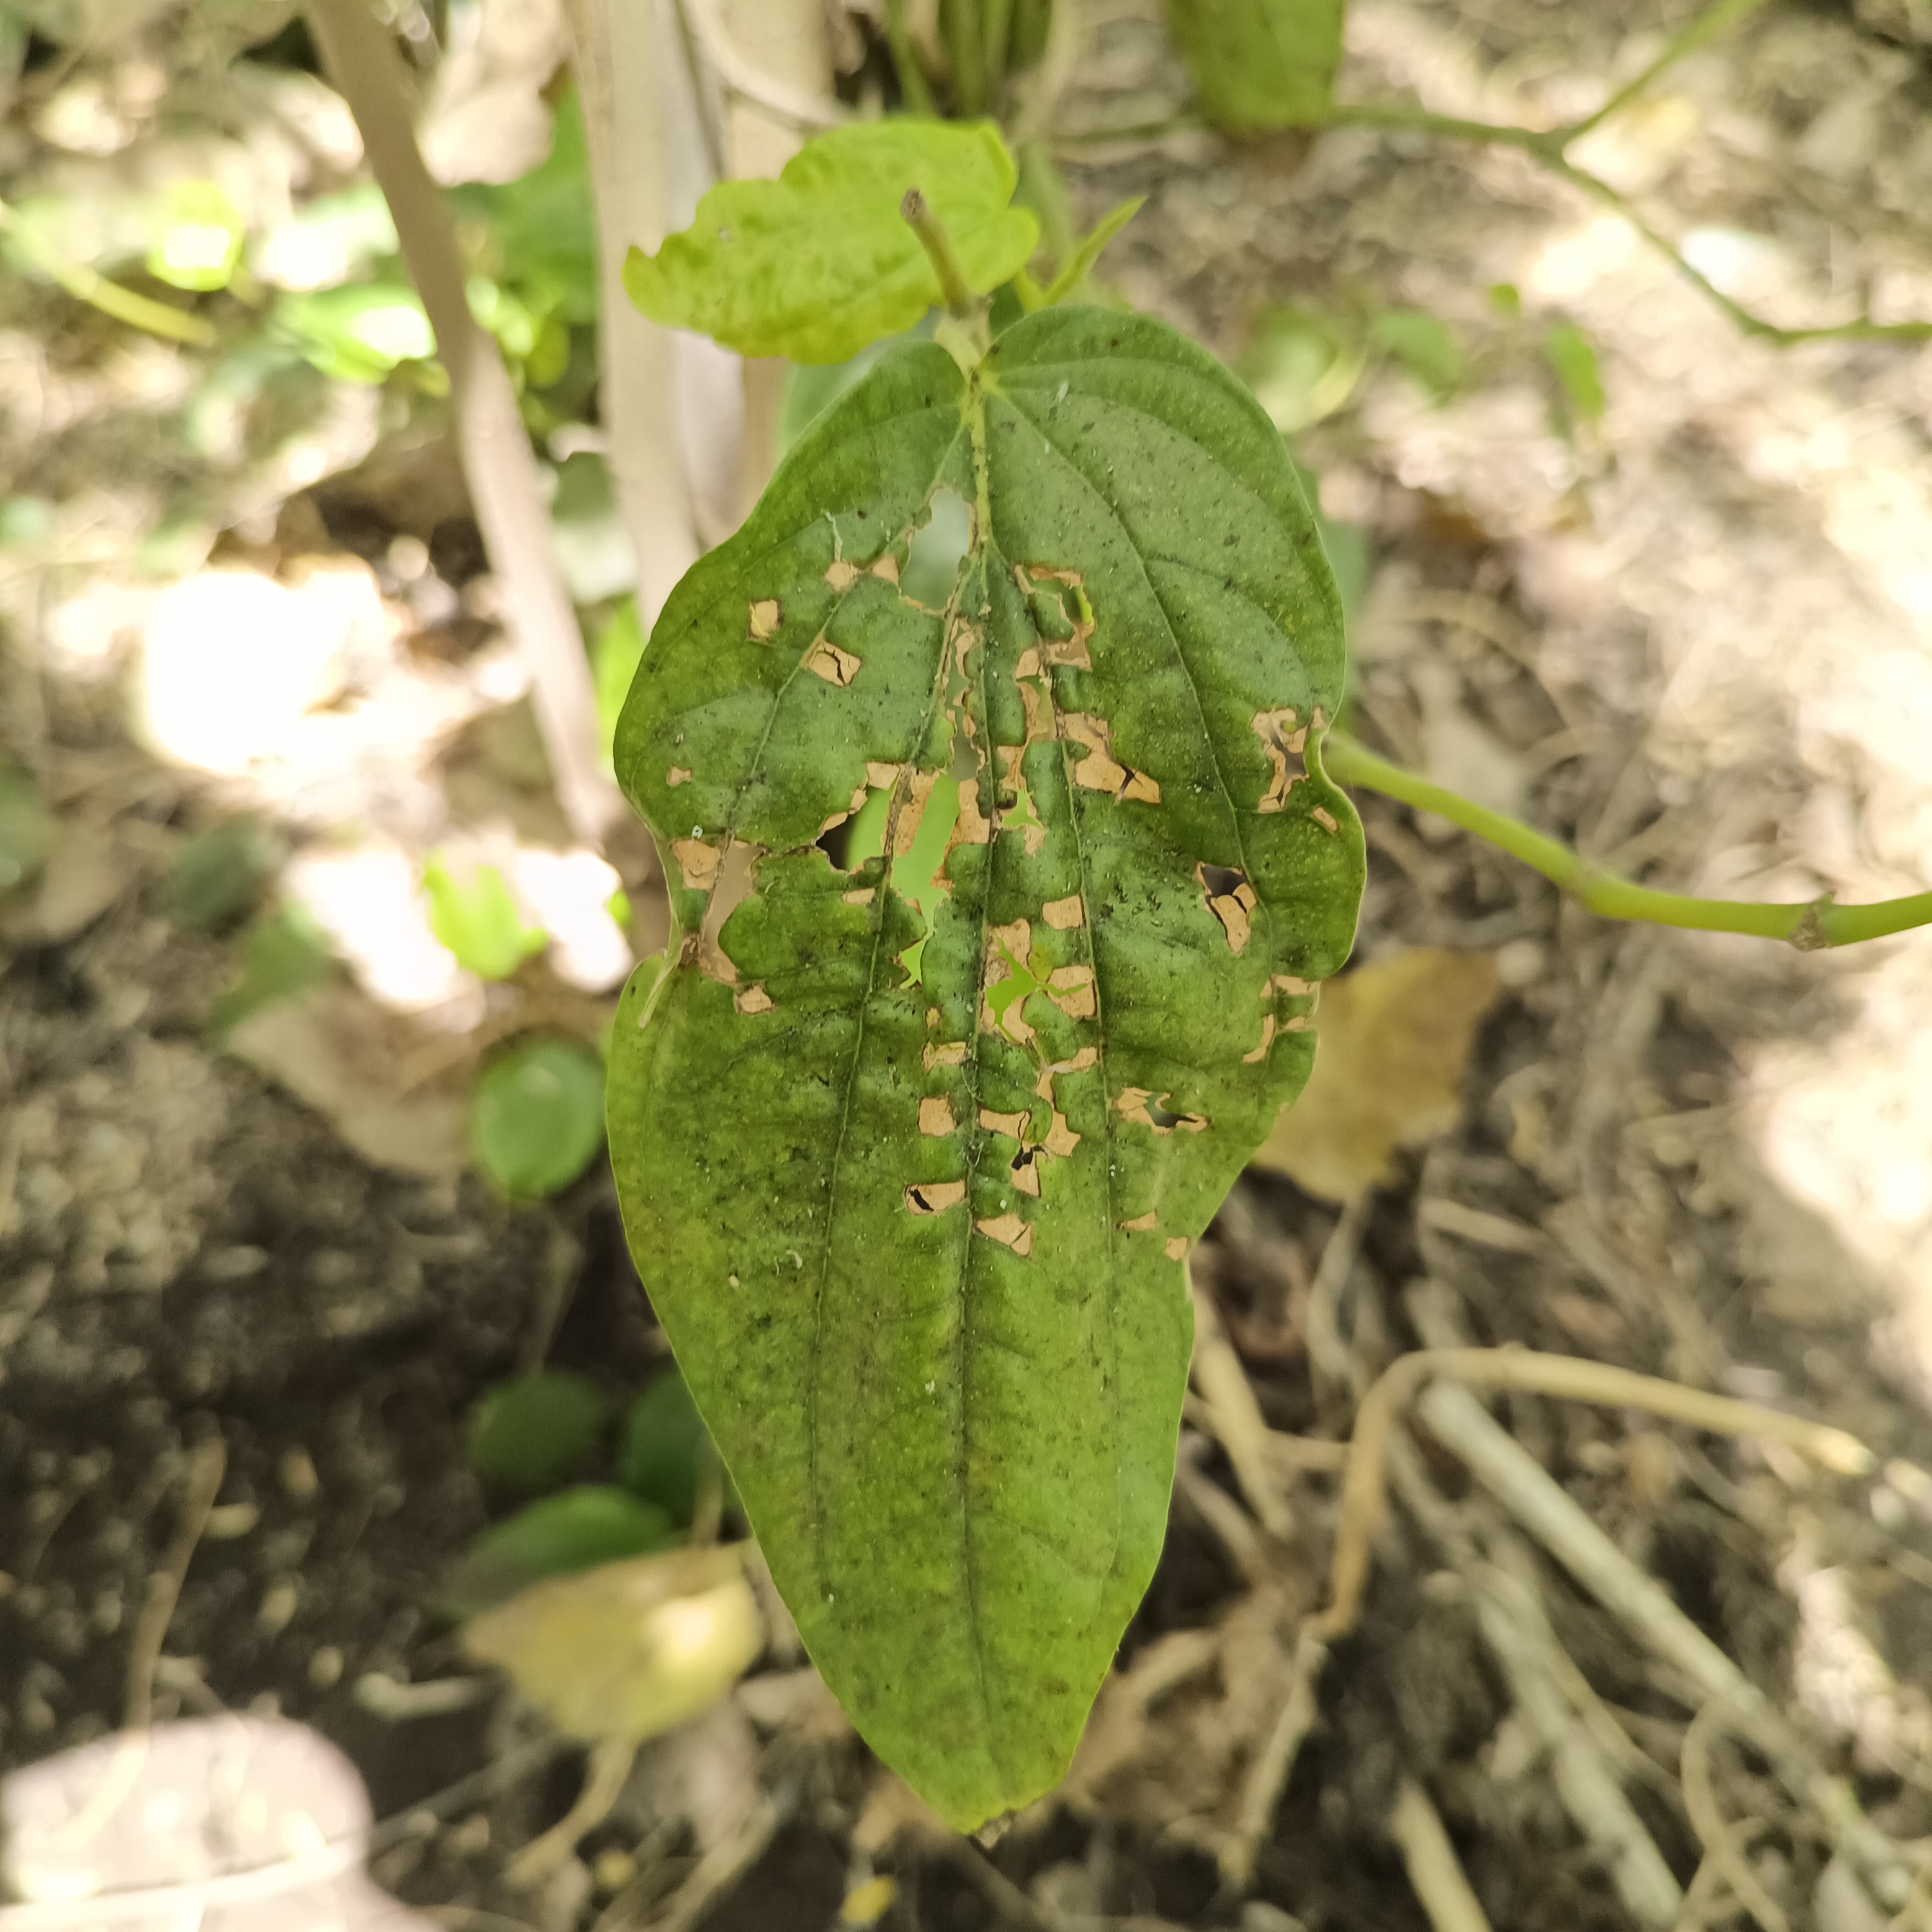
Label: Diseased